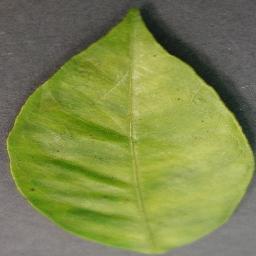
Label: Orange___Haunglongbing_(Citrus_greening)